Vukovar massacre

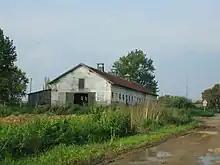
The Ovčara farm in 2005, prior to the opening of the Ovčara Memorial Centre

After Croatia launched the Battle of the Barracks on 14–15 September to capture the JNA's facilities in Croatia, the JNA launched a small-scale operation against Vukovar to relieve the city garrison. At the same time, it began large-scale mobilisation of men in preparation for its campaign in Croatia. It was met with widespread refusal of mobilised personnel to report to their designated units, desertions and an overall lack of enthusiasm for the campaign. The response rate was particularly poor in Central Serbia, where only 26 percent of those called up reported for service. This resulted in low troop availability, forcing the JNA to deploy fewer infantry units.